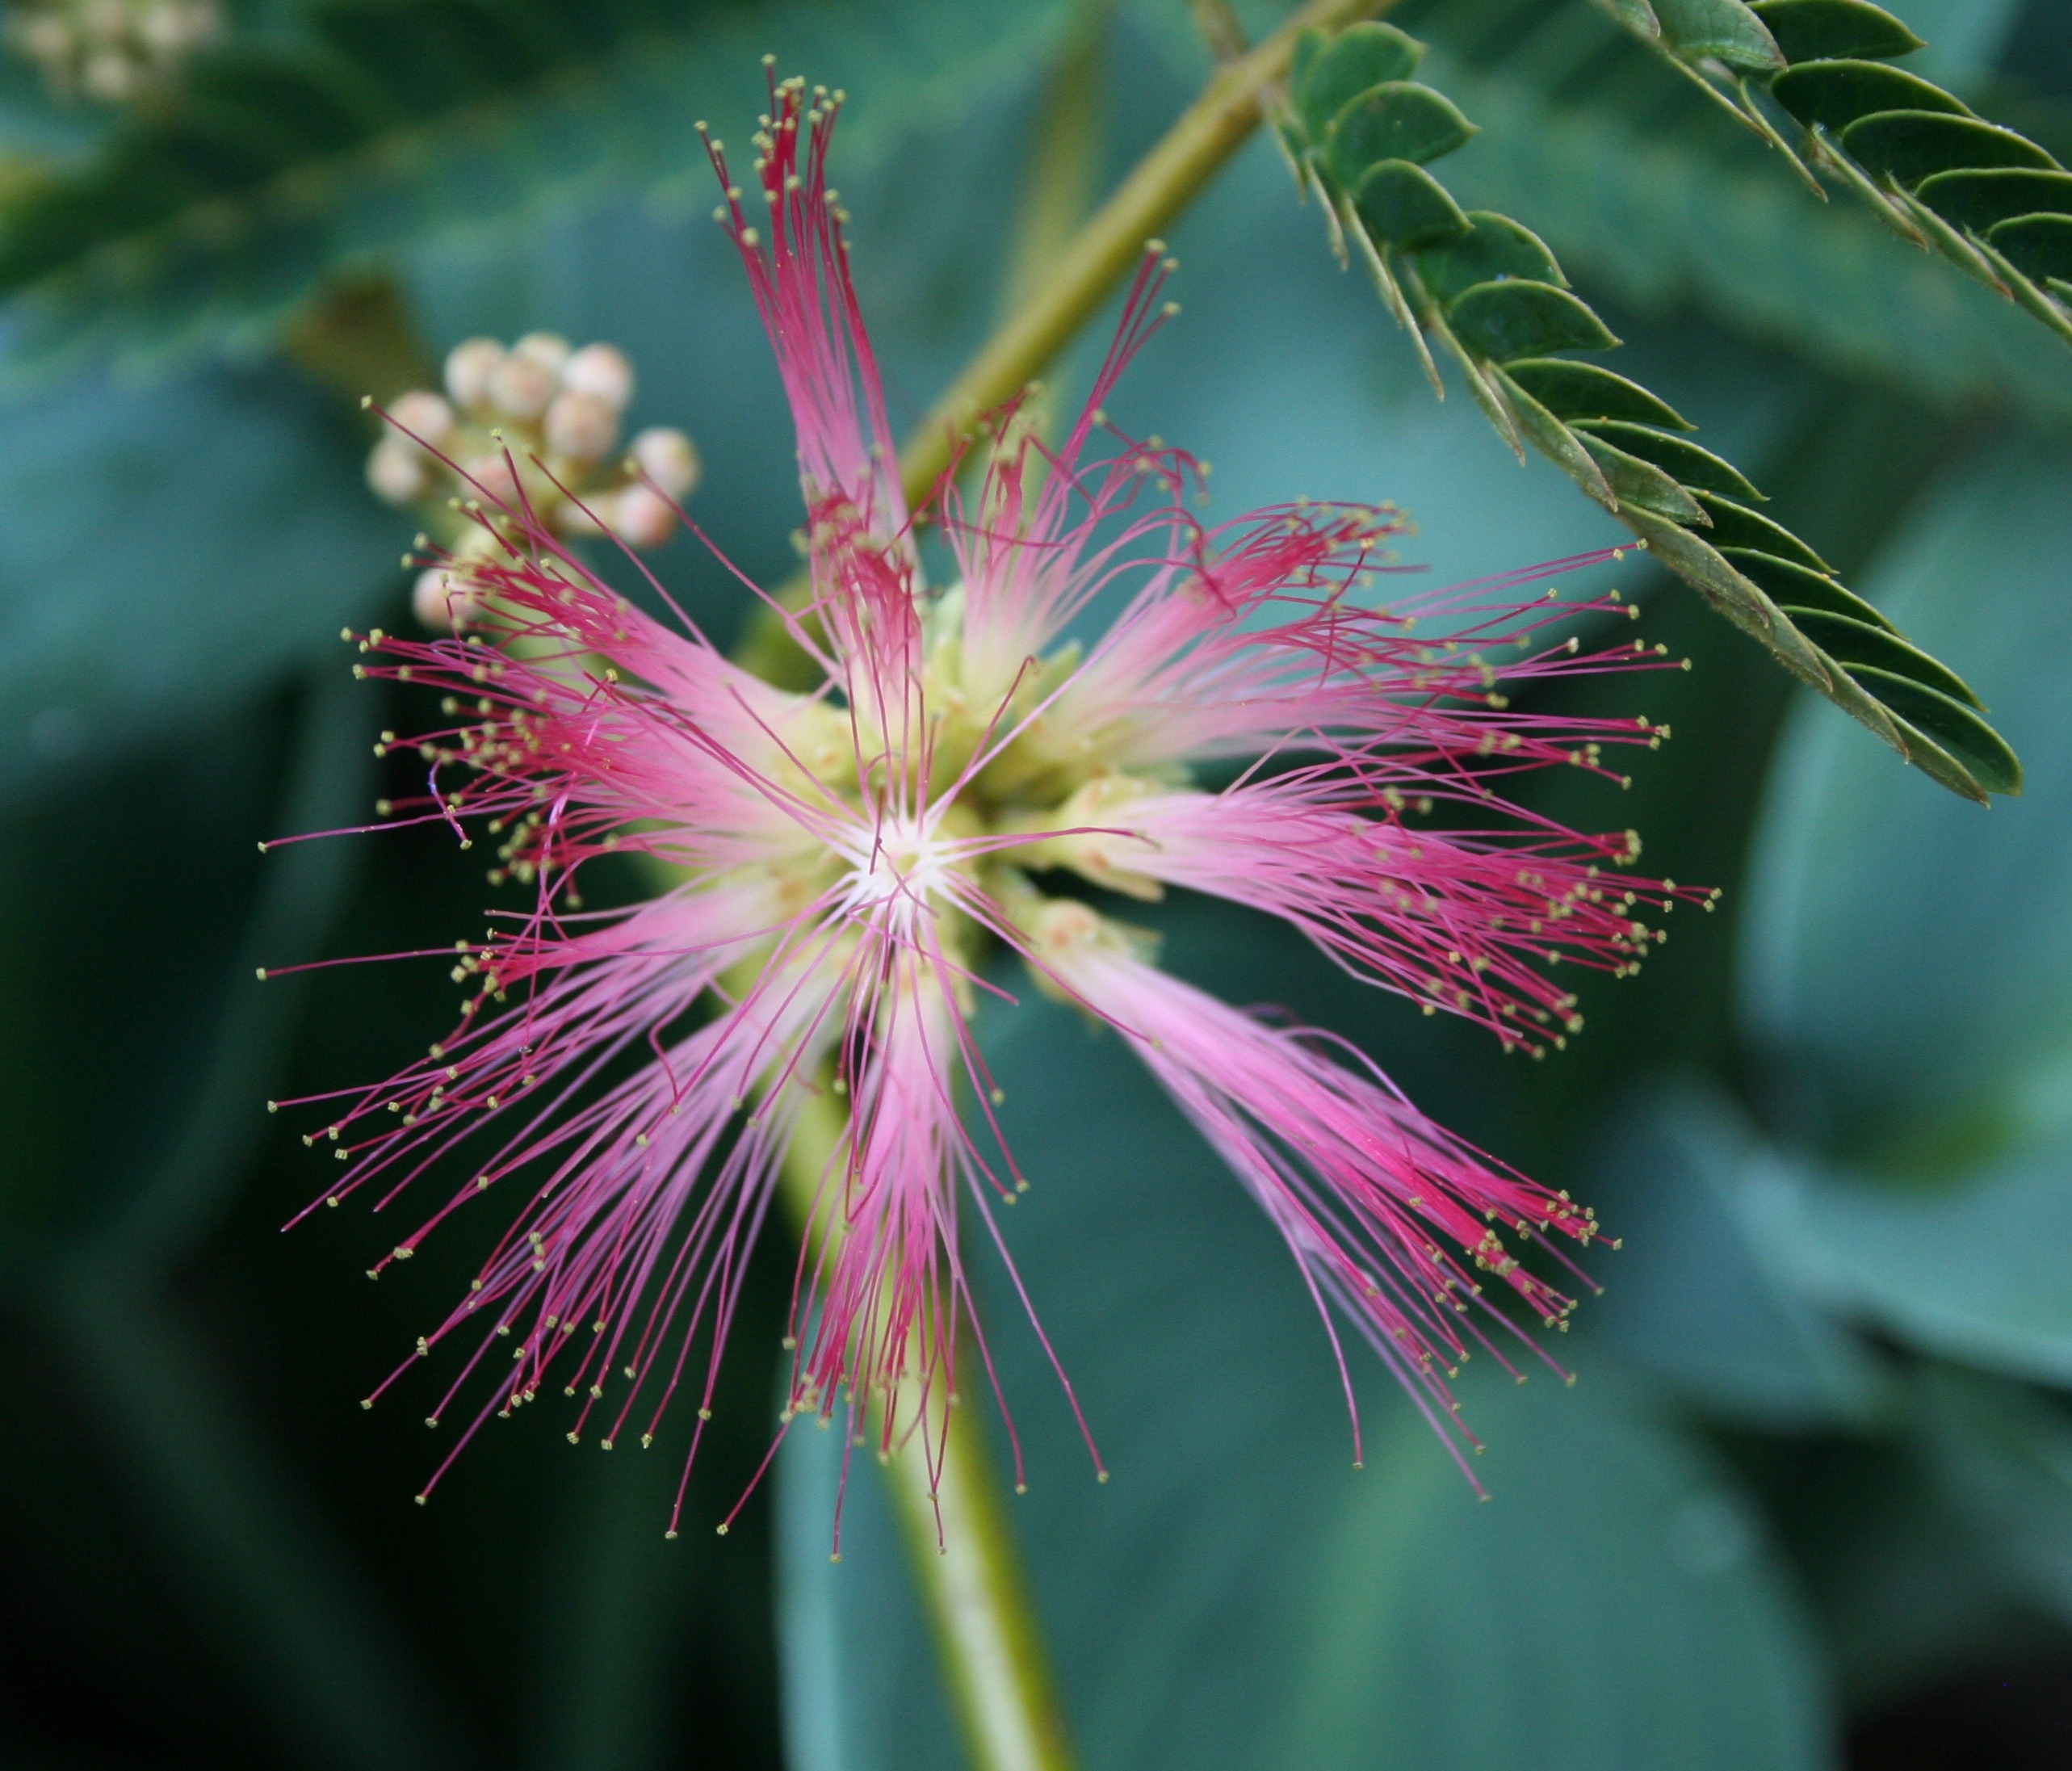
nature, branch, blossom, plant, photography, stem, leaf, flower, petal, bloom, floral, environment, pollen, green, herb, natural, botany, agriculture, pink, flora, botanical, wildflower, close up, outdoors, vegetation, horticulture, organic, macro photography, flowering plant, plant stem, land plant, thorns spines and prickles